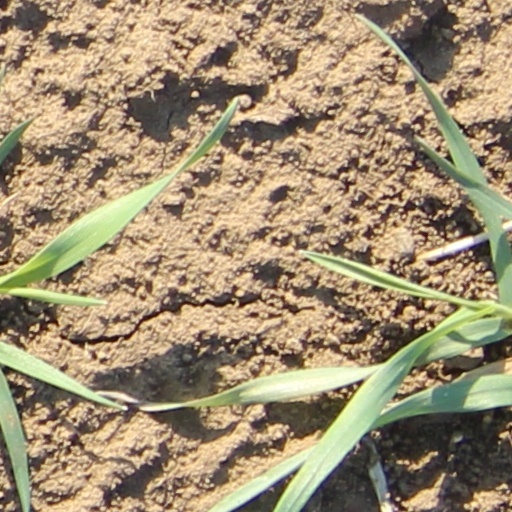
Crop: wheat